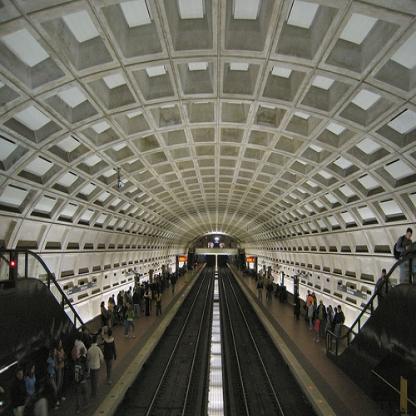
Scene: Indoor